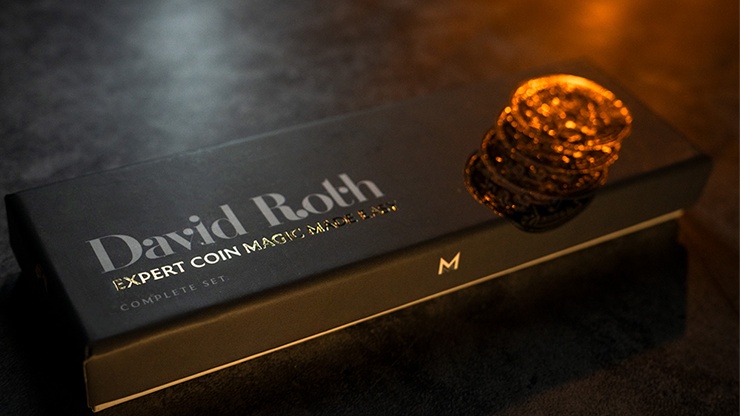
David Roth Expert Coin Magic Made Easy Complete Set by Murphy's Magic Supplies
"First let me state that David Roth is truly a genius. T. Nelson Downs, Allan Shaw, Manuel and Welch Miller all specialized in this branch of the magical art. David's ideas and execution far surpass any one of them. I feel quite certain that if they could witness his performance, they would not only be astounded but realize that they had seen the master." -Dai Vernon Have you ever witnessed a coin magician so good, so clean, it looks like real magic? Well, you can bet they studied David Roth. David Roth is highly considered the most influential coin magician of the 21st century. He changed coin magic for all time with his innovative handling and attention to detail. Now you can learn from Magic's greatest coin artist and teacher... MMS is proud to present David Roth's EXPERT COIN MAGIC MADE EASY! In this exhaustive three-and-a-half-hour series, you will receive personalized, detailed instruction from the greatest coin manipulator in the world. It doesn't matter if you are just getting started in coin magic or have been in the game for years, there is something for EVERYONE! The material spans from beginner to advanced, but more importantly, you will learn to execute your coin magic the RIGHT WAY... In this deluxe set you will receive a beautiful, full set of dollar sized replica coins as well as a complete set of half dollar replicas so you can get started on your journey right away. These custom replicas will bring a sense of style and sophistication to your coin magic. David provides a solid working knowledge of the basics, as well as intermediate, and advanced workings of coin magic. David Teaches: The Classic Palm The Thumb Palm Finger Palm Vanish Palm Finesses Fingertip Rest Position The Shuttle Pass Coin Switches Winged Silver Coin Change French Drop & Variations Ramsay Subtlety Kaps Subtlety Benzais Friction Palm The Finger Palm Classic Palm Vanish Thumb Palm Vanish Palm Transfers The Utility Switch Loads & Productions Vanish & Reproduction Copper & Silver Chink-A-Chink The Vernon Load L'Masque Load Power of the Magic Wand The Bobo Switch The Retention Pass The Curl Palm Multiple Coin Production Coins To Cup Coins Through the Table The Click Pass Hanging Coins Wild Coin Coin Through Hand Spellbound One-Handed Spellbound Change The Cardini Steal Advanced Copper Silver Tenkai Pennies The Magical Filtration Advanced Copper & Silver Advanced Coins Through the Table David Roth's Purse & Glass Metamorphosis Change Milliken's Transposition Silver/Copper Extraction One-Coin Routine TV Surprise
Brand: Mystique Factory
Category: Arts & Entertainment > Hobbies & Creative Arts > Magic & Novelties